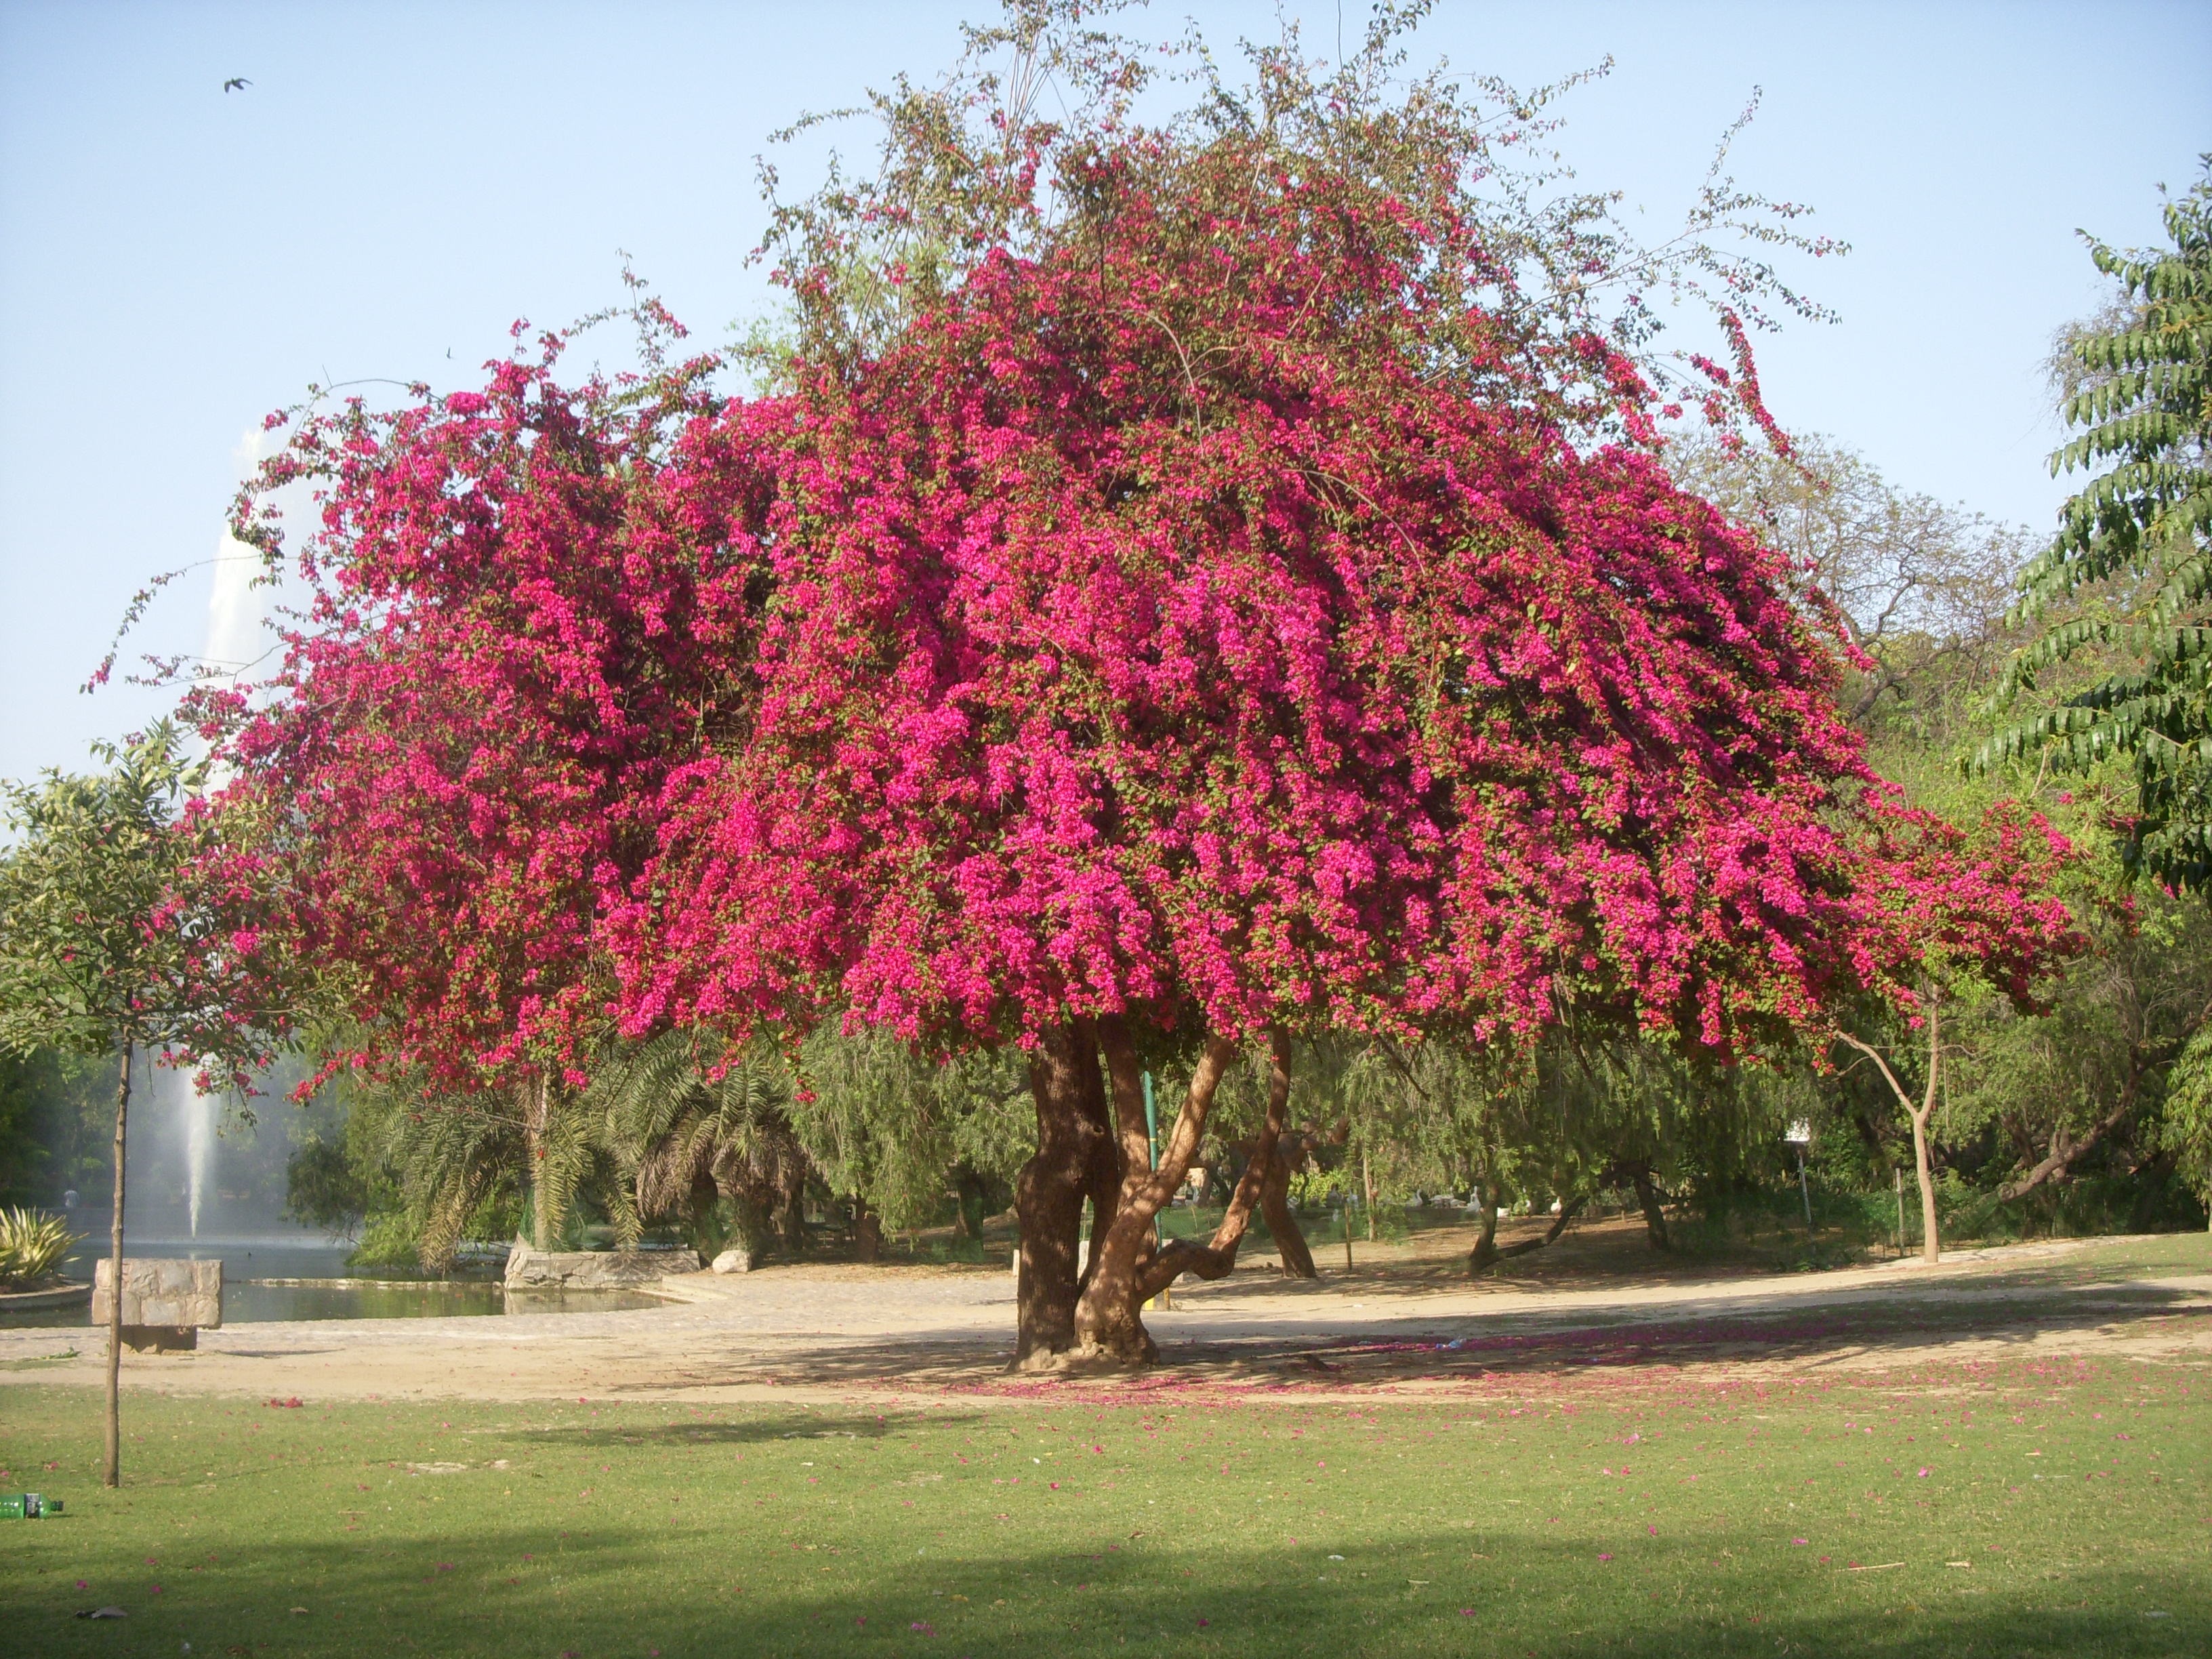
tree, nature, blossom, plant, leaf, flower, spring, produce, autumn, botany, pink, season, maple tree, trees, shrub, farmhouse, flowering plant, bouganvilla, woody plant, land plant